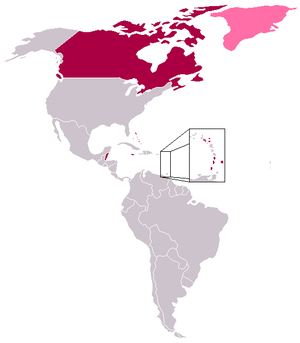
Il y a 13 monarchies dans les Amériques. Chacune est une monarchie constitutionnelle dans laquelle le souverain hérite de son mandat, le conservant généralement jusqu'à sa mort ou son abdication, et est lié par les lois et les coutumes dans l'exercice de ses pouvoirs. Dix de ces monarchies sont des États indépendants qui partagent comme souverain respectif la reine Élisabeth II, et qui sont des royaumes du Commonwealth, alors que les trois autres sont des dépendances d'autres monarchies européennes. En tant que telles, aucune des monarchies des Amériques n’a de monarque en permanence.